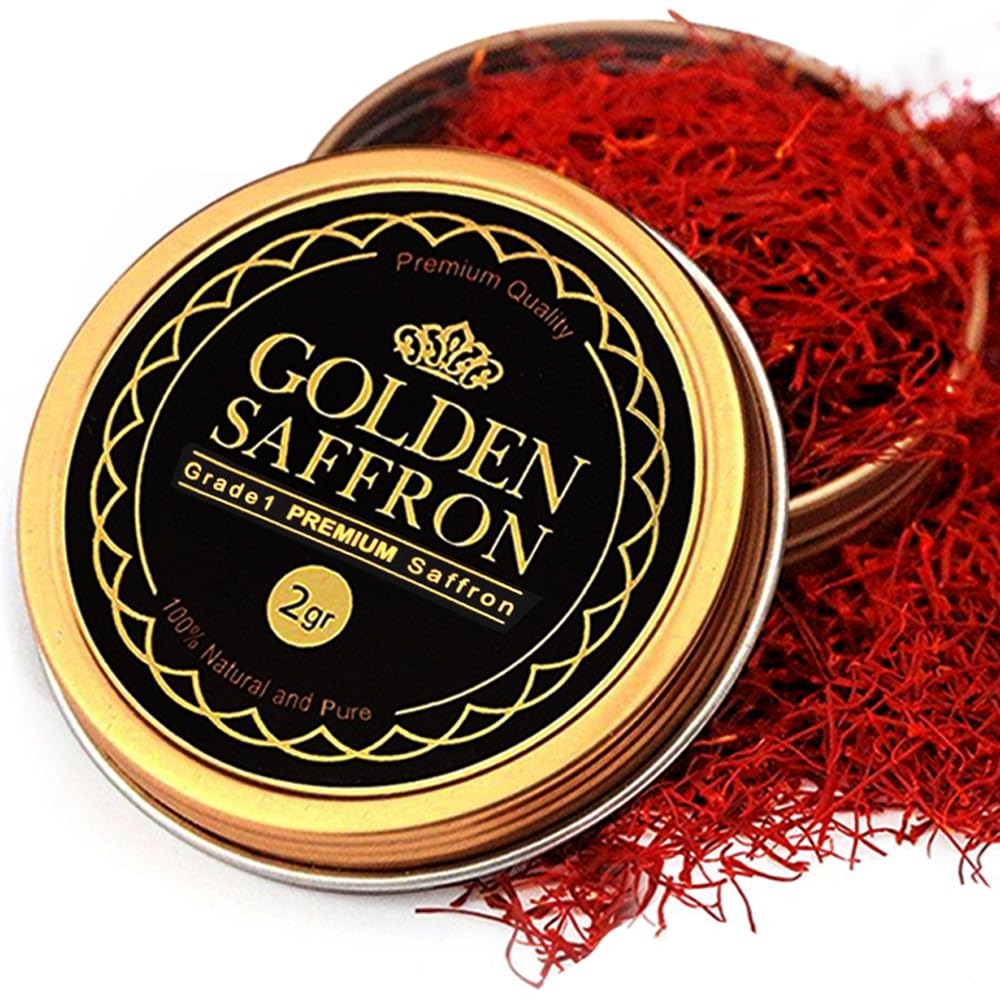
Item Name: Golden Saffron, Finest Pure Premium All Red Saffron Threads, Grade A+ Super Negin Non-GMO Verified. For Tea, Paella, Rice, Desserts, Golden Milk and Risotto (2 Grams)
Bullet Point 1: GRADE 1 SUPER NEGIN SAFFRON THREADS - Our SUPER NEGIN Grade Saffron. 100% Pure, and Fresh Threads in Standard Food-Safe Tin Packages. Hand-picked Saffron Comes Directly from Farms. Golden Saffron is the real taste of saffron with no impurities, additives, MSG, or toxins
Bullet Point 2: LAB TESTED IN USA AND NON-GMO VERIFIED - Golden Saffron is Lab Tested in the USA with ISO 3632. Our saffron got the highest levels of Crocin (Color 280+ ) Safranal (Aroma 37+) and Picocrocin (Flavor 99+). Golden Saffron is Non-GMO Project Verified.
Bullet Point 3: GOLDEN SAFFRON IS PERFECT ADDITION TO ENHANCE ANY RECIPES - Golden Saffron can be used to add amazing taste, color, and flavor to any dish. Our saffron is perfect for Tea, Paella, Pasta, Lamb or Chicken Tagine, Biryanis, cakes, Moussaka, Saffron Aioli, Puddings, Rice, Curries, Stews, Casseroles, Risottos, Chicken kebab, Golden Milk and any other recipes
Bullet Point 4: 100% PURE AND FRESH - Golden Saffron is completely natural and does not contain any forms of artificial preservatives. It is 100% organically produced and carefully harvested by hand and packaged in food-safe tins for maximizing the freshness and shelf life
Bullet Point 5: 100% SATISFACTION GUARANTEED – We do offer a 100% satisfaction guarantee so, if you are not 100% satisfied with the product send us a message and we will do our best to provide the highest quality of customer service, also we are here to answer any question related to saffron and our product and recipes so do not hesitate to send us a message.
Product Description: Golden Saffron has always been aiming to provide the best quality of saffron without any preservative and added items. Golden Saffron contains %100 all red and authentic hand picked threads in its purest form, known as the best quality saffron in the world in terms of color and smell as two main parameters to evaluate saffron quality. In each Package of Golden Saffron “Premium Saffron” you will find nothing but All Red, Natural, Pure, Fresh and full Saffron Threads without any broken or yellow stigma, no waste, no yellow part, carefully selected and stored. Saffron is great to use In tea or dishes such as rice, paella, risotto, chicken, curries and many more. It enhances the flavors and colors of the dishes when added.
Value: 0.07
Unit: Ounce

Price: 14.95